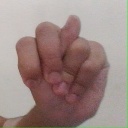
अक्षर: न